Chanctonbury Ring

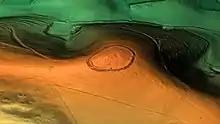
3D view of the digital terrain model

The hill fort is roughly circular, enclosing about . The bank around the enclosure is about wide and up to high, with a circumference of about . It is surrounded by a ditch approximately wide and deep. The bank was constructed from chalk rubble, flint and clay excavated from its surrounding ditch. They would originally have been much wider and deeper, and would have had prominent lines of sight to other prehistoric landmarks in the area. The fort is defined by archaeologists as a "slight univallate hill fort", indicating a single-walled earthwork with a low rampart.